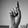
ASL letter: D